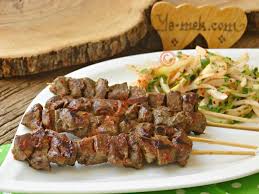
Yemek: kebap